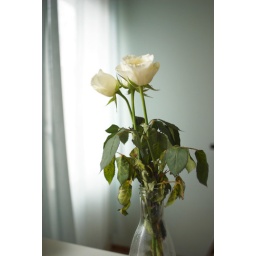
For a while we had white roses in every room of the apartment, bathroom included.